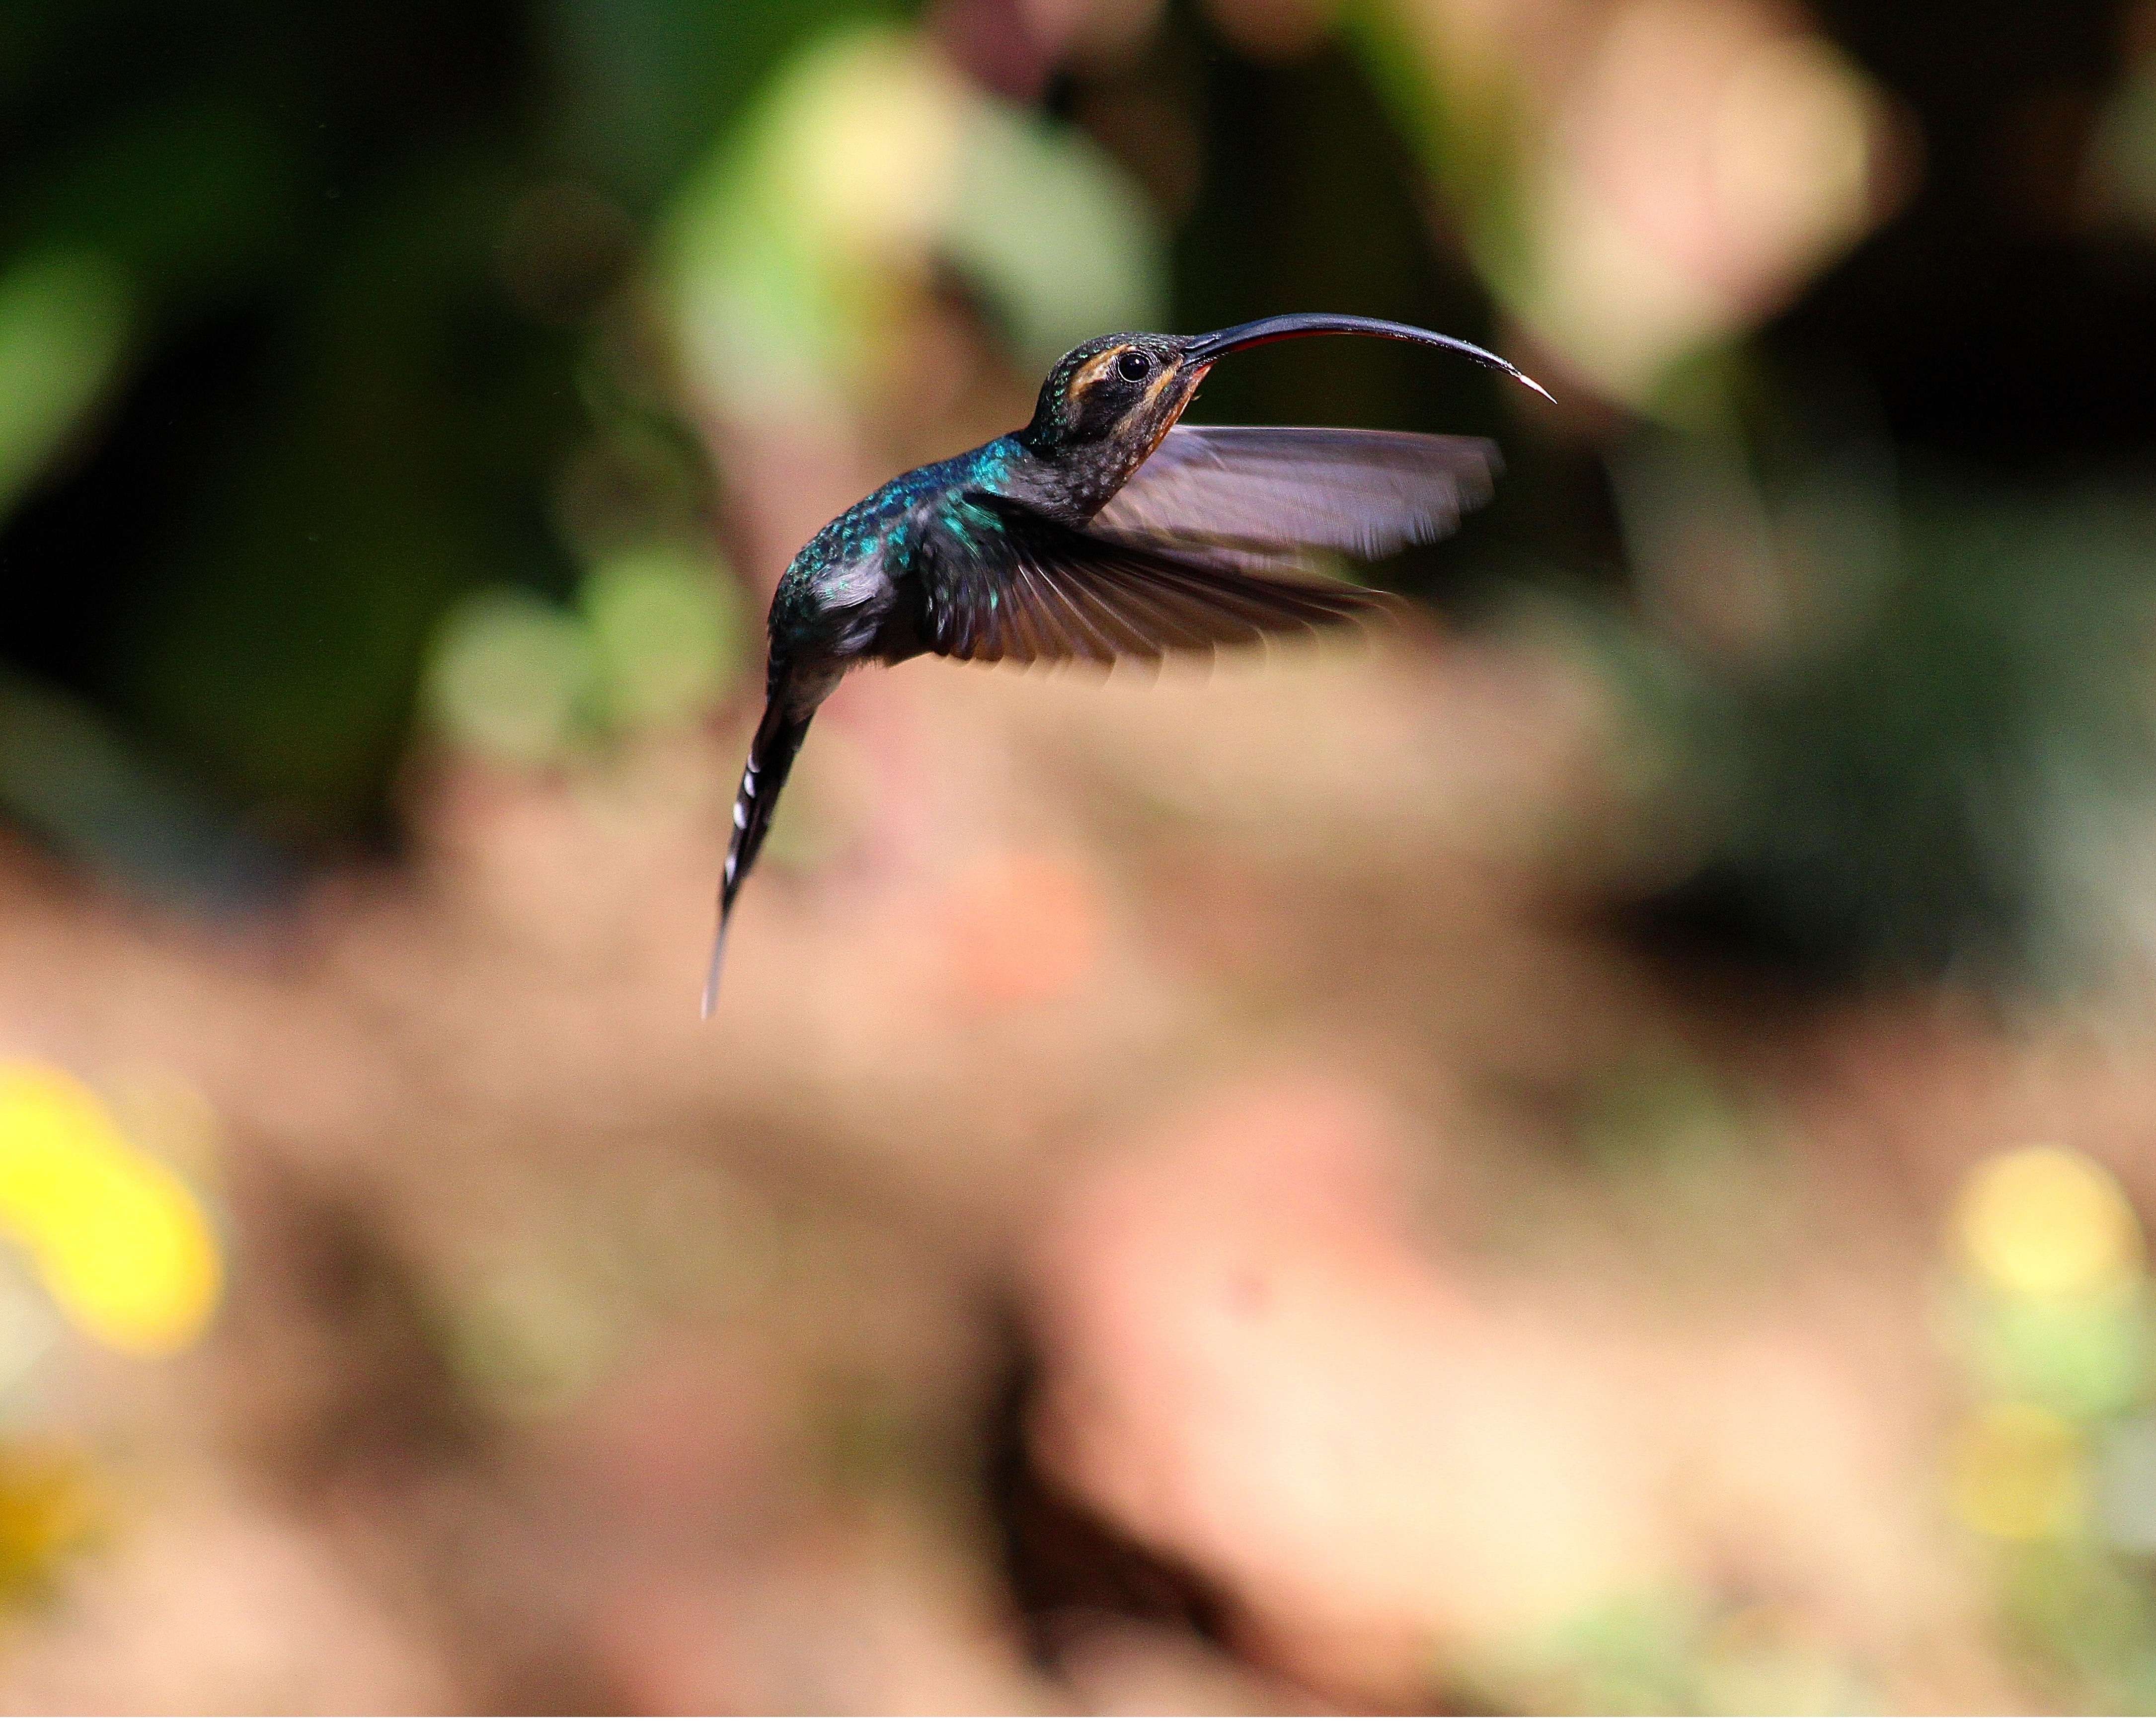
nature, photography, leaf, flower, fly, wildlife, green, insect, flora, fauna, invertebrate, close up, nectar, macro photography